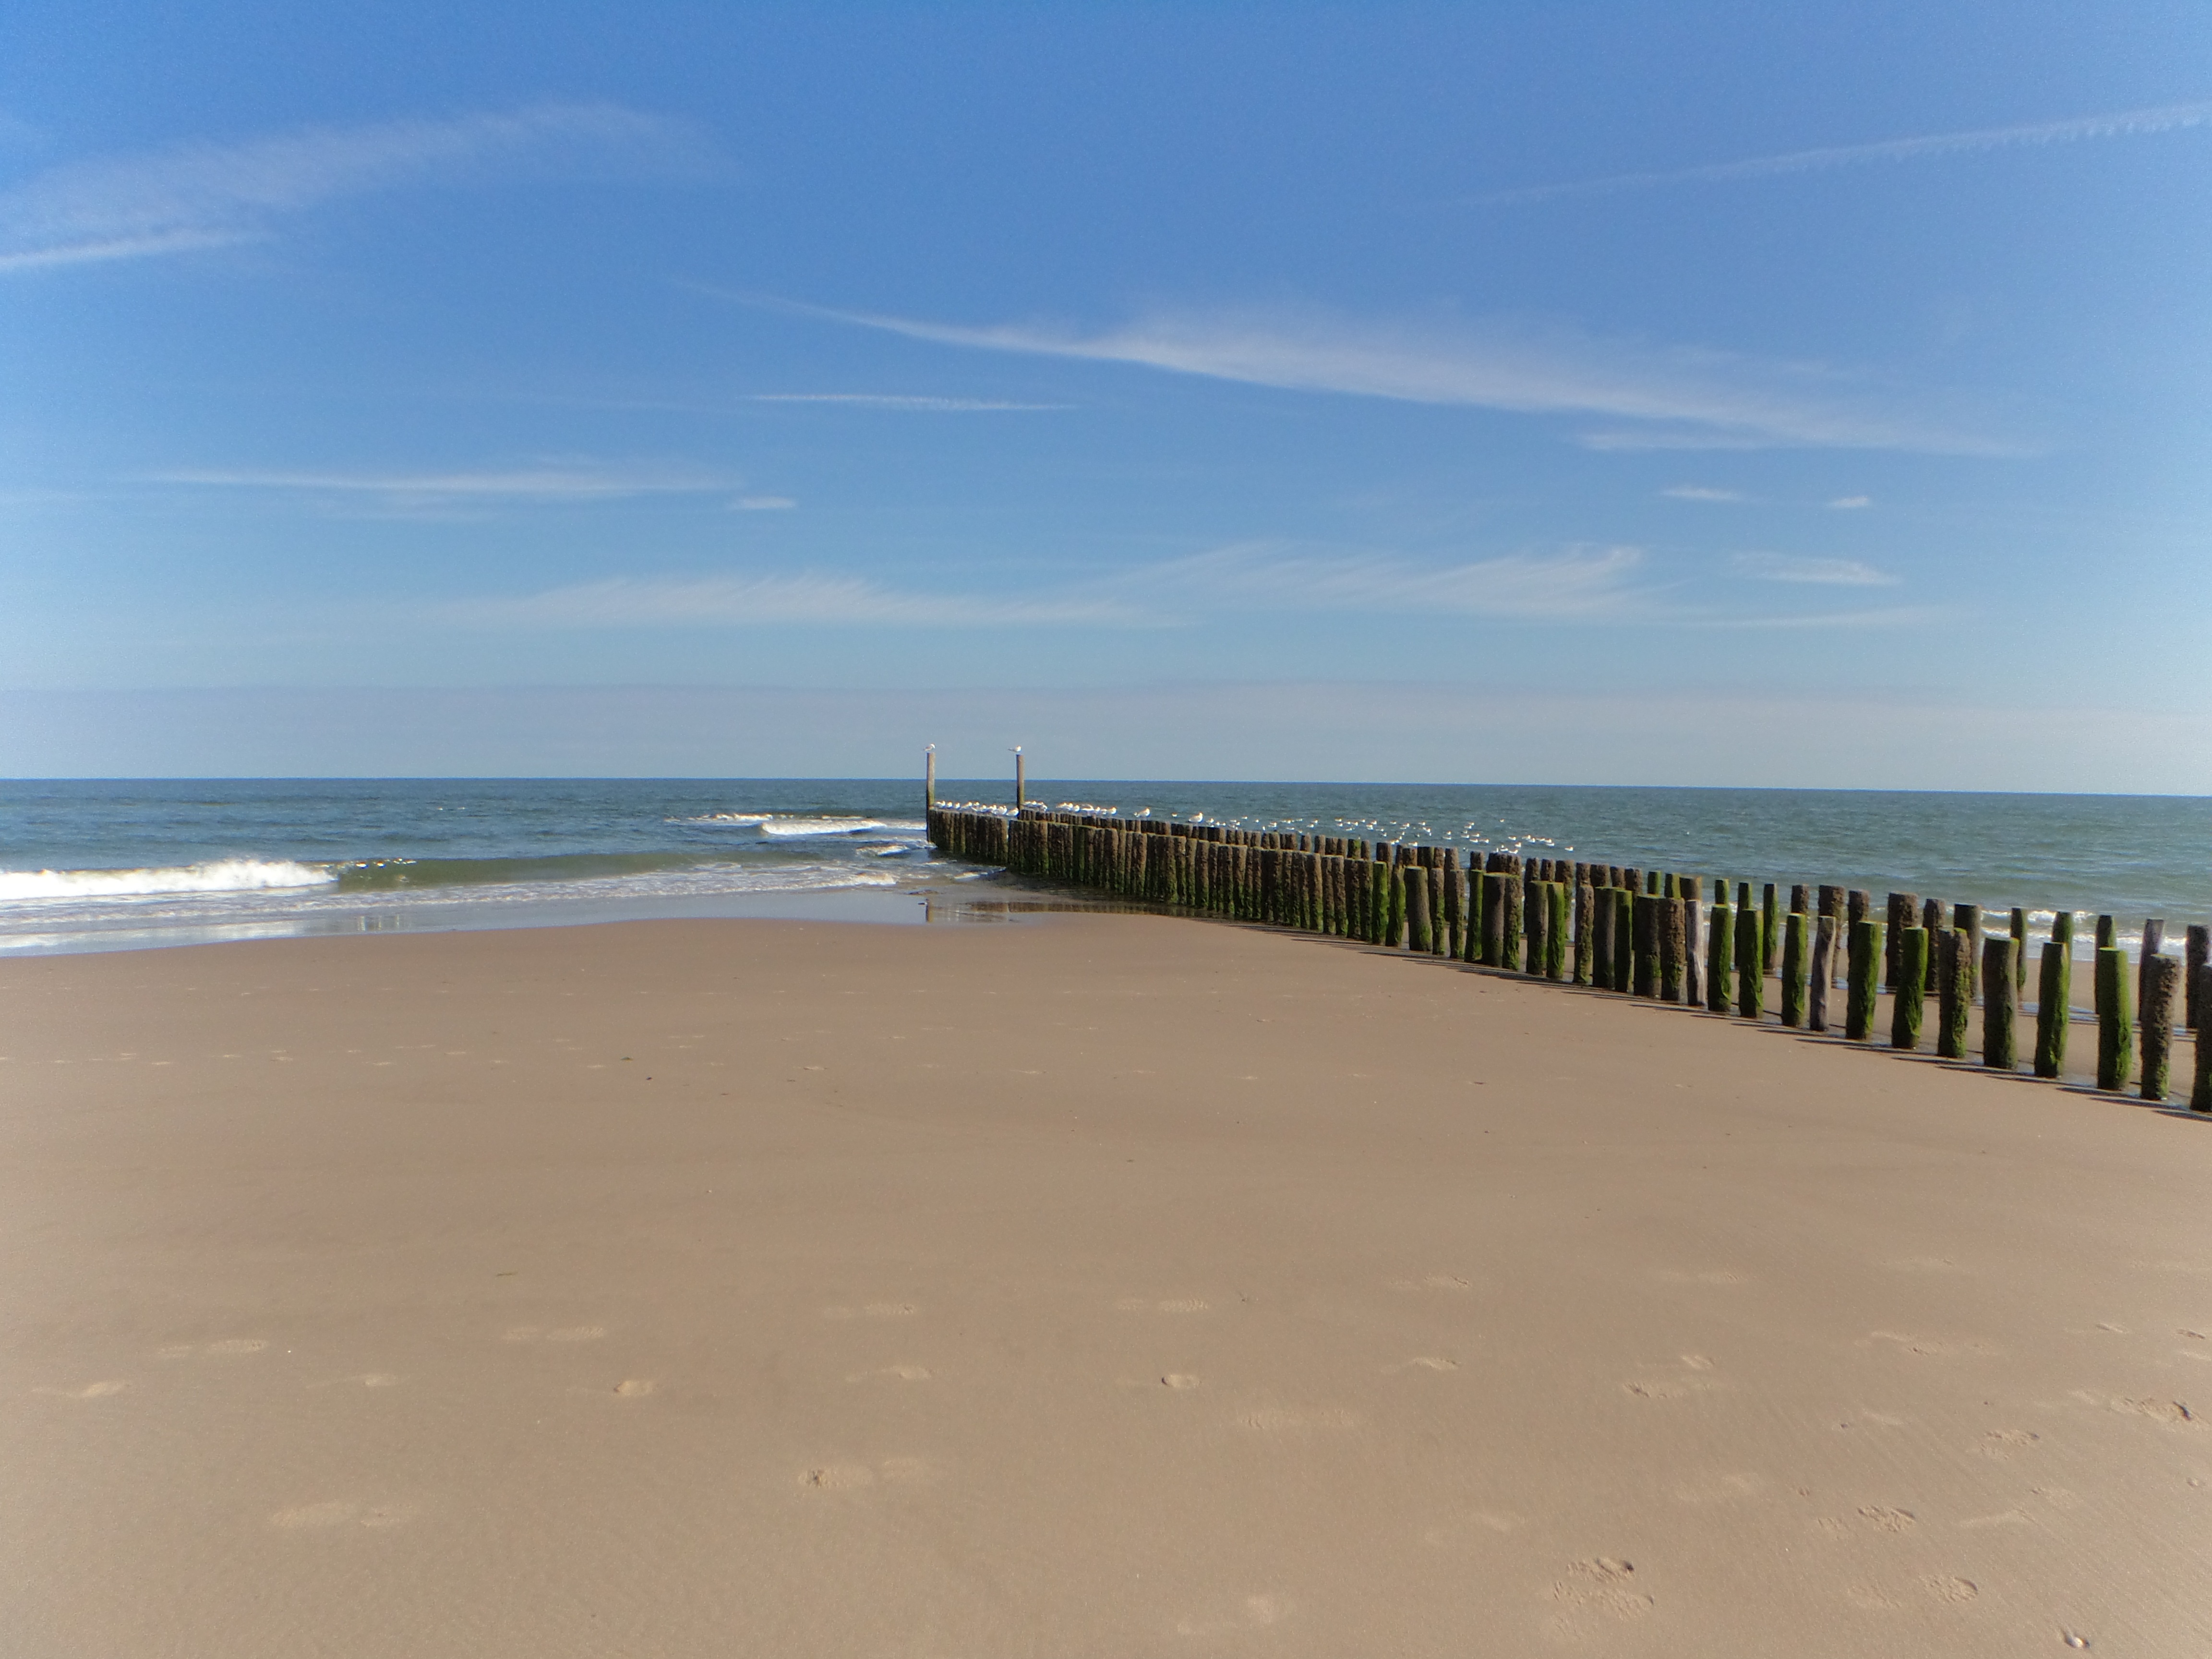
beach, sea, coast, sand, ocean, horizon, boardwalk, shore, wave, pier, walkway, vacation, holiday, bay, body of water, breakwater, cape, wind wave